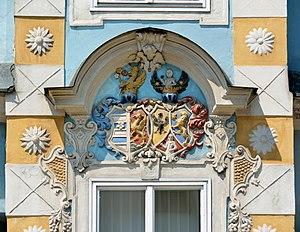
Sternhaus, 12, Stadtplatz, détail de la façade